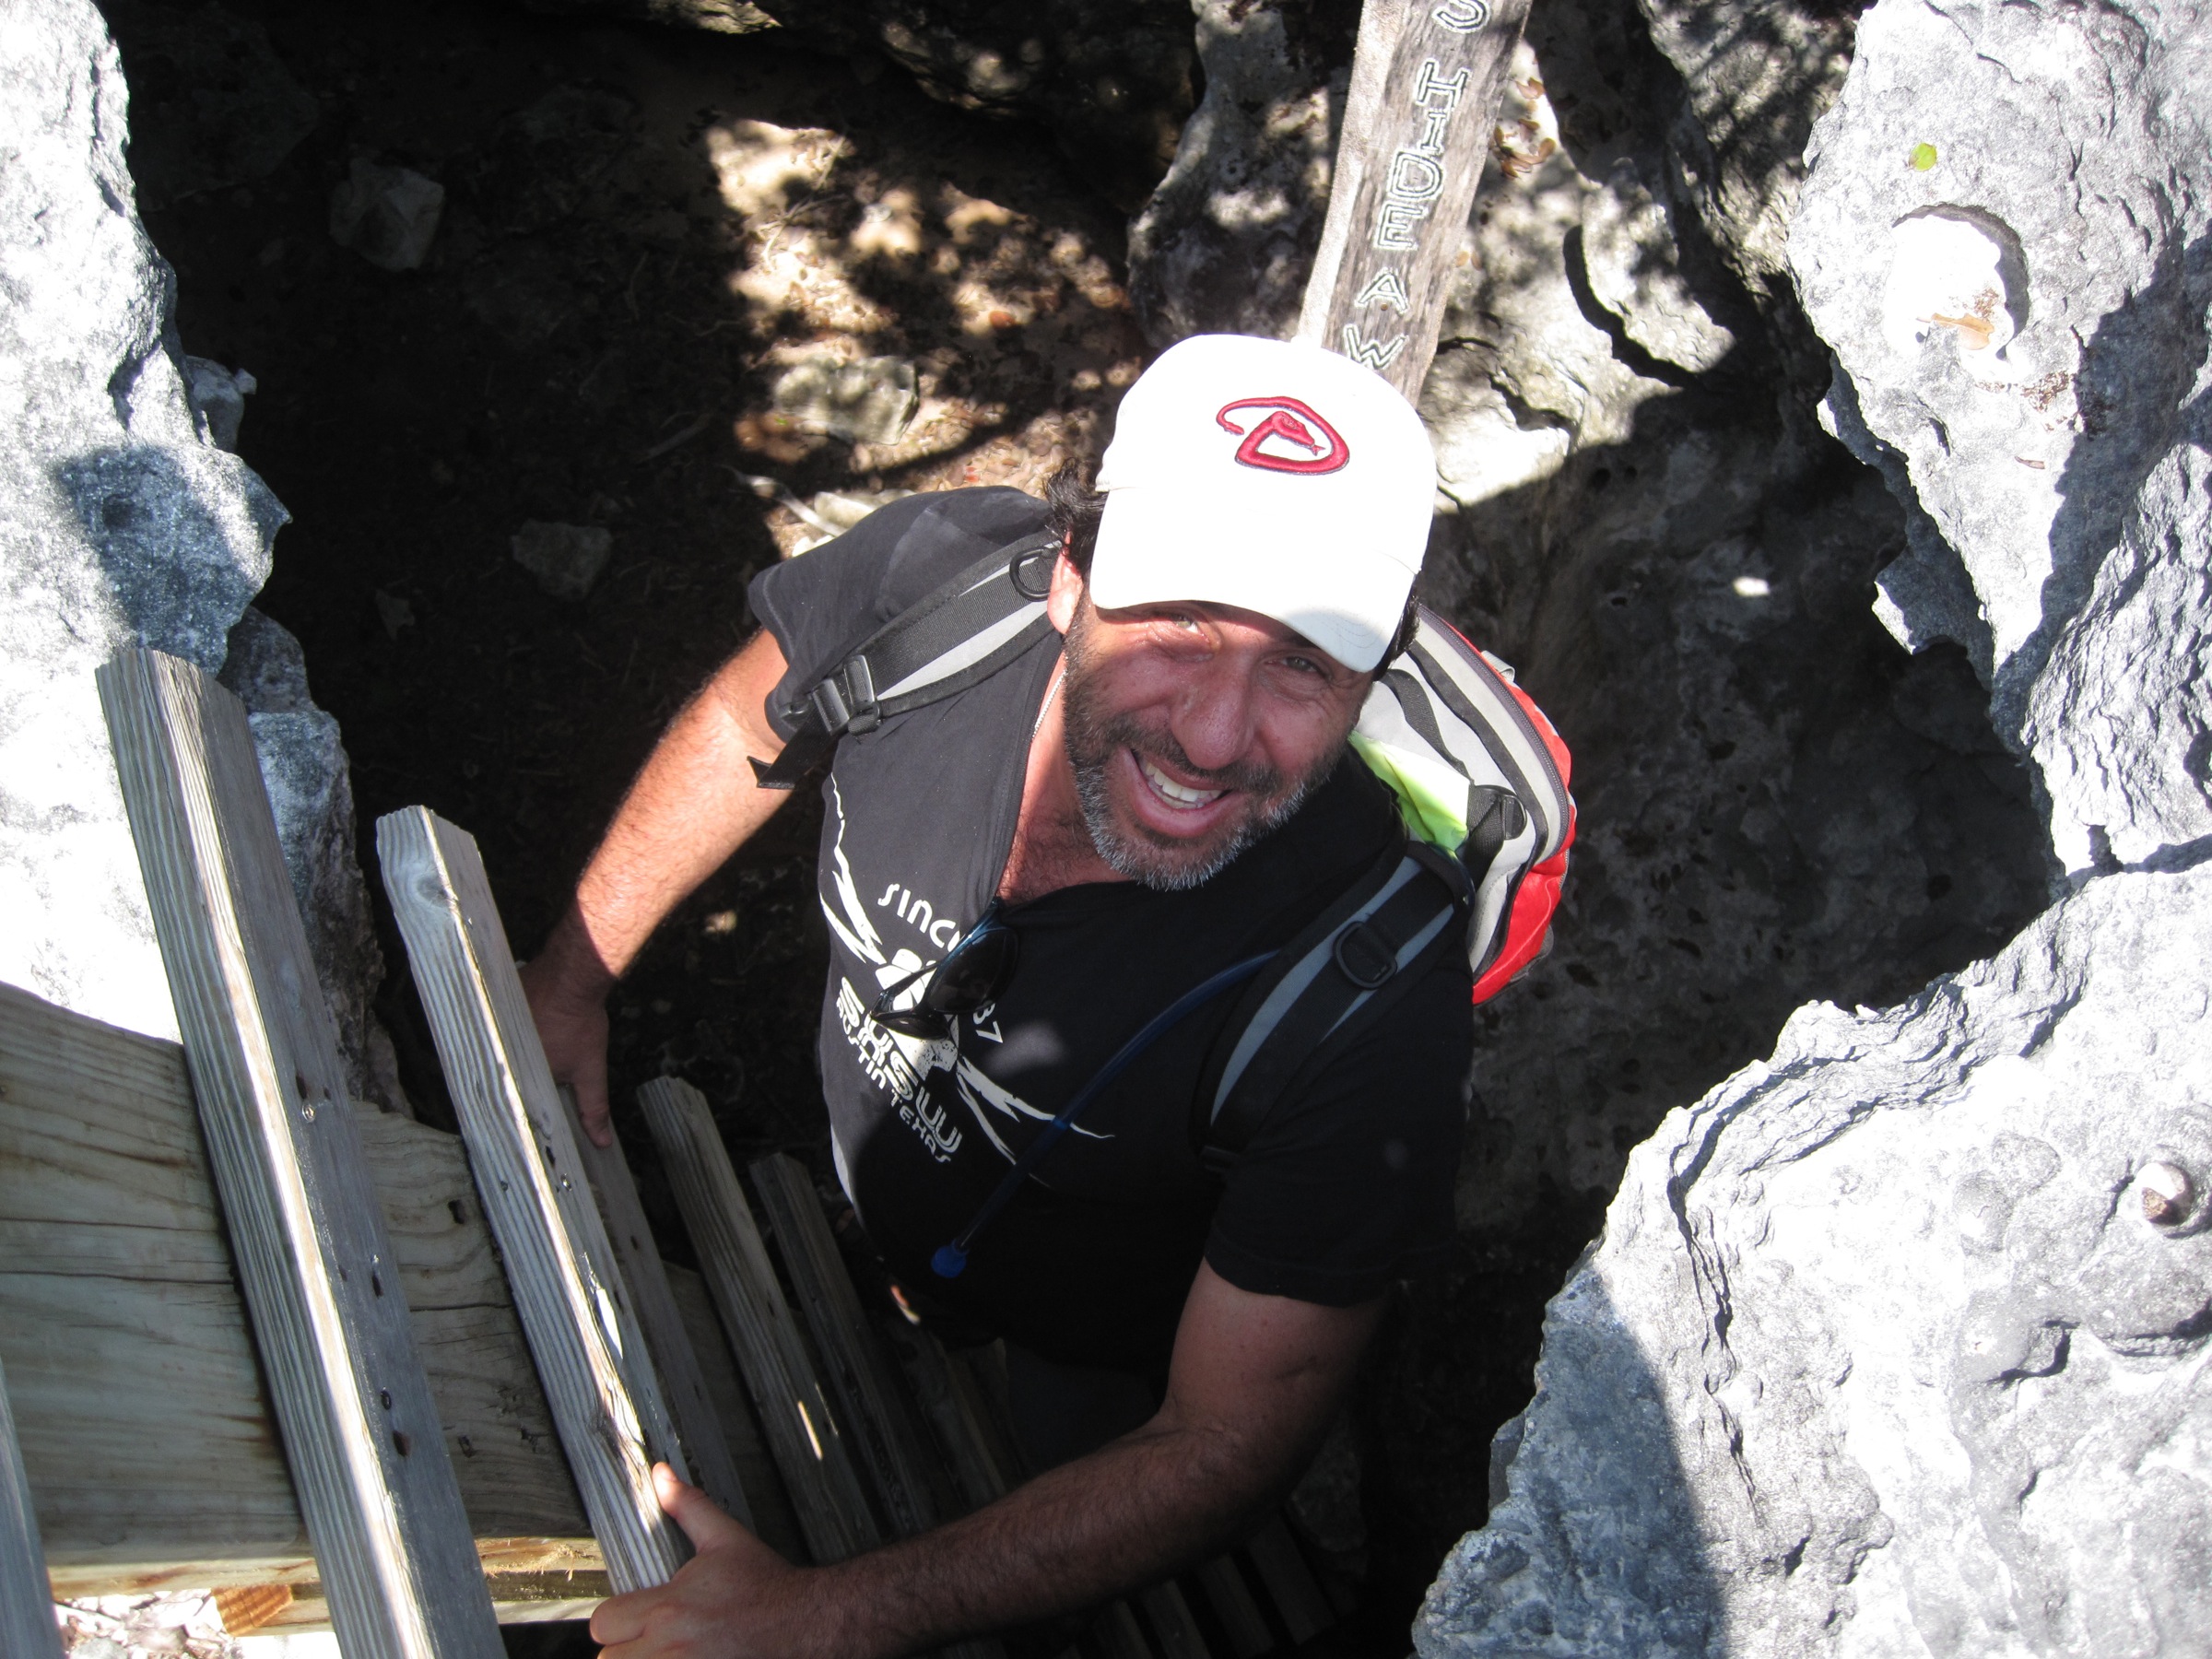
adventure, recreation, climbing, extreme sport, mountaineering, sports, bahamas, caving, abseiling, outdoor recreation, sport climbing